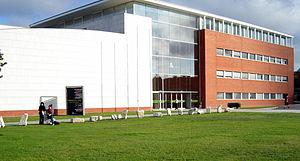
L'Université d'Aveiro est une université publique portugaise fondée en 1973 à Aveiro.